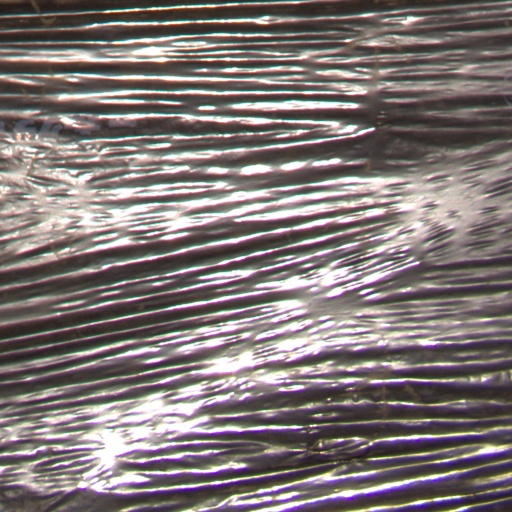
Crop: Jerusalem artichoke